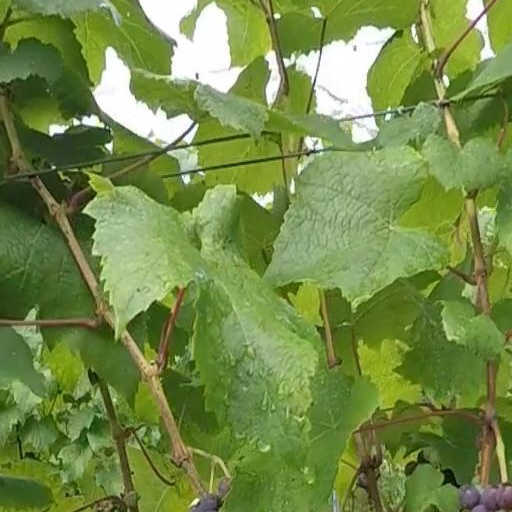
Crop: grape